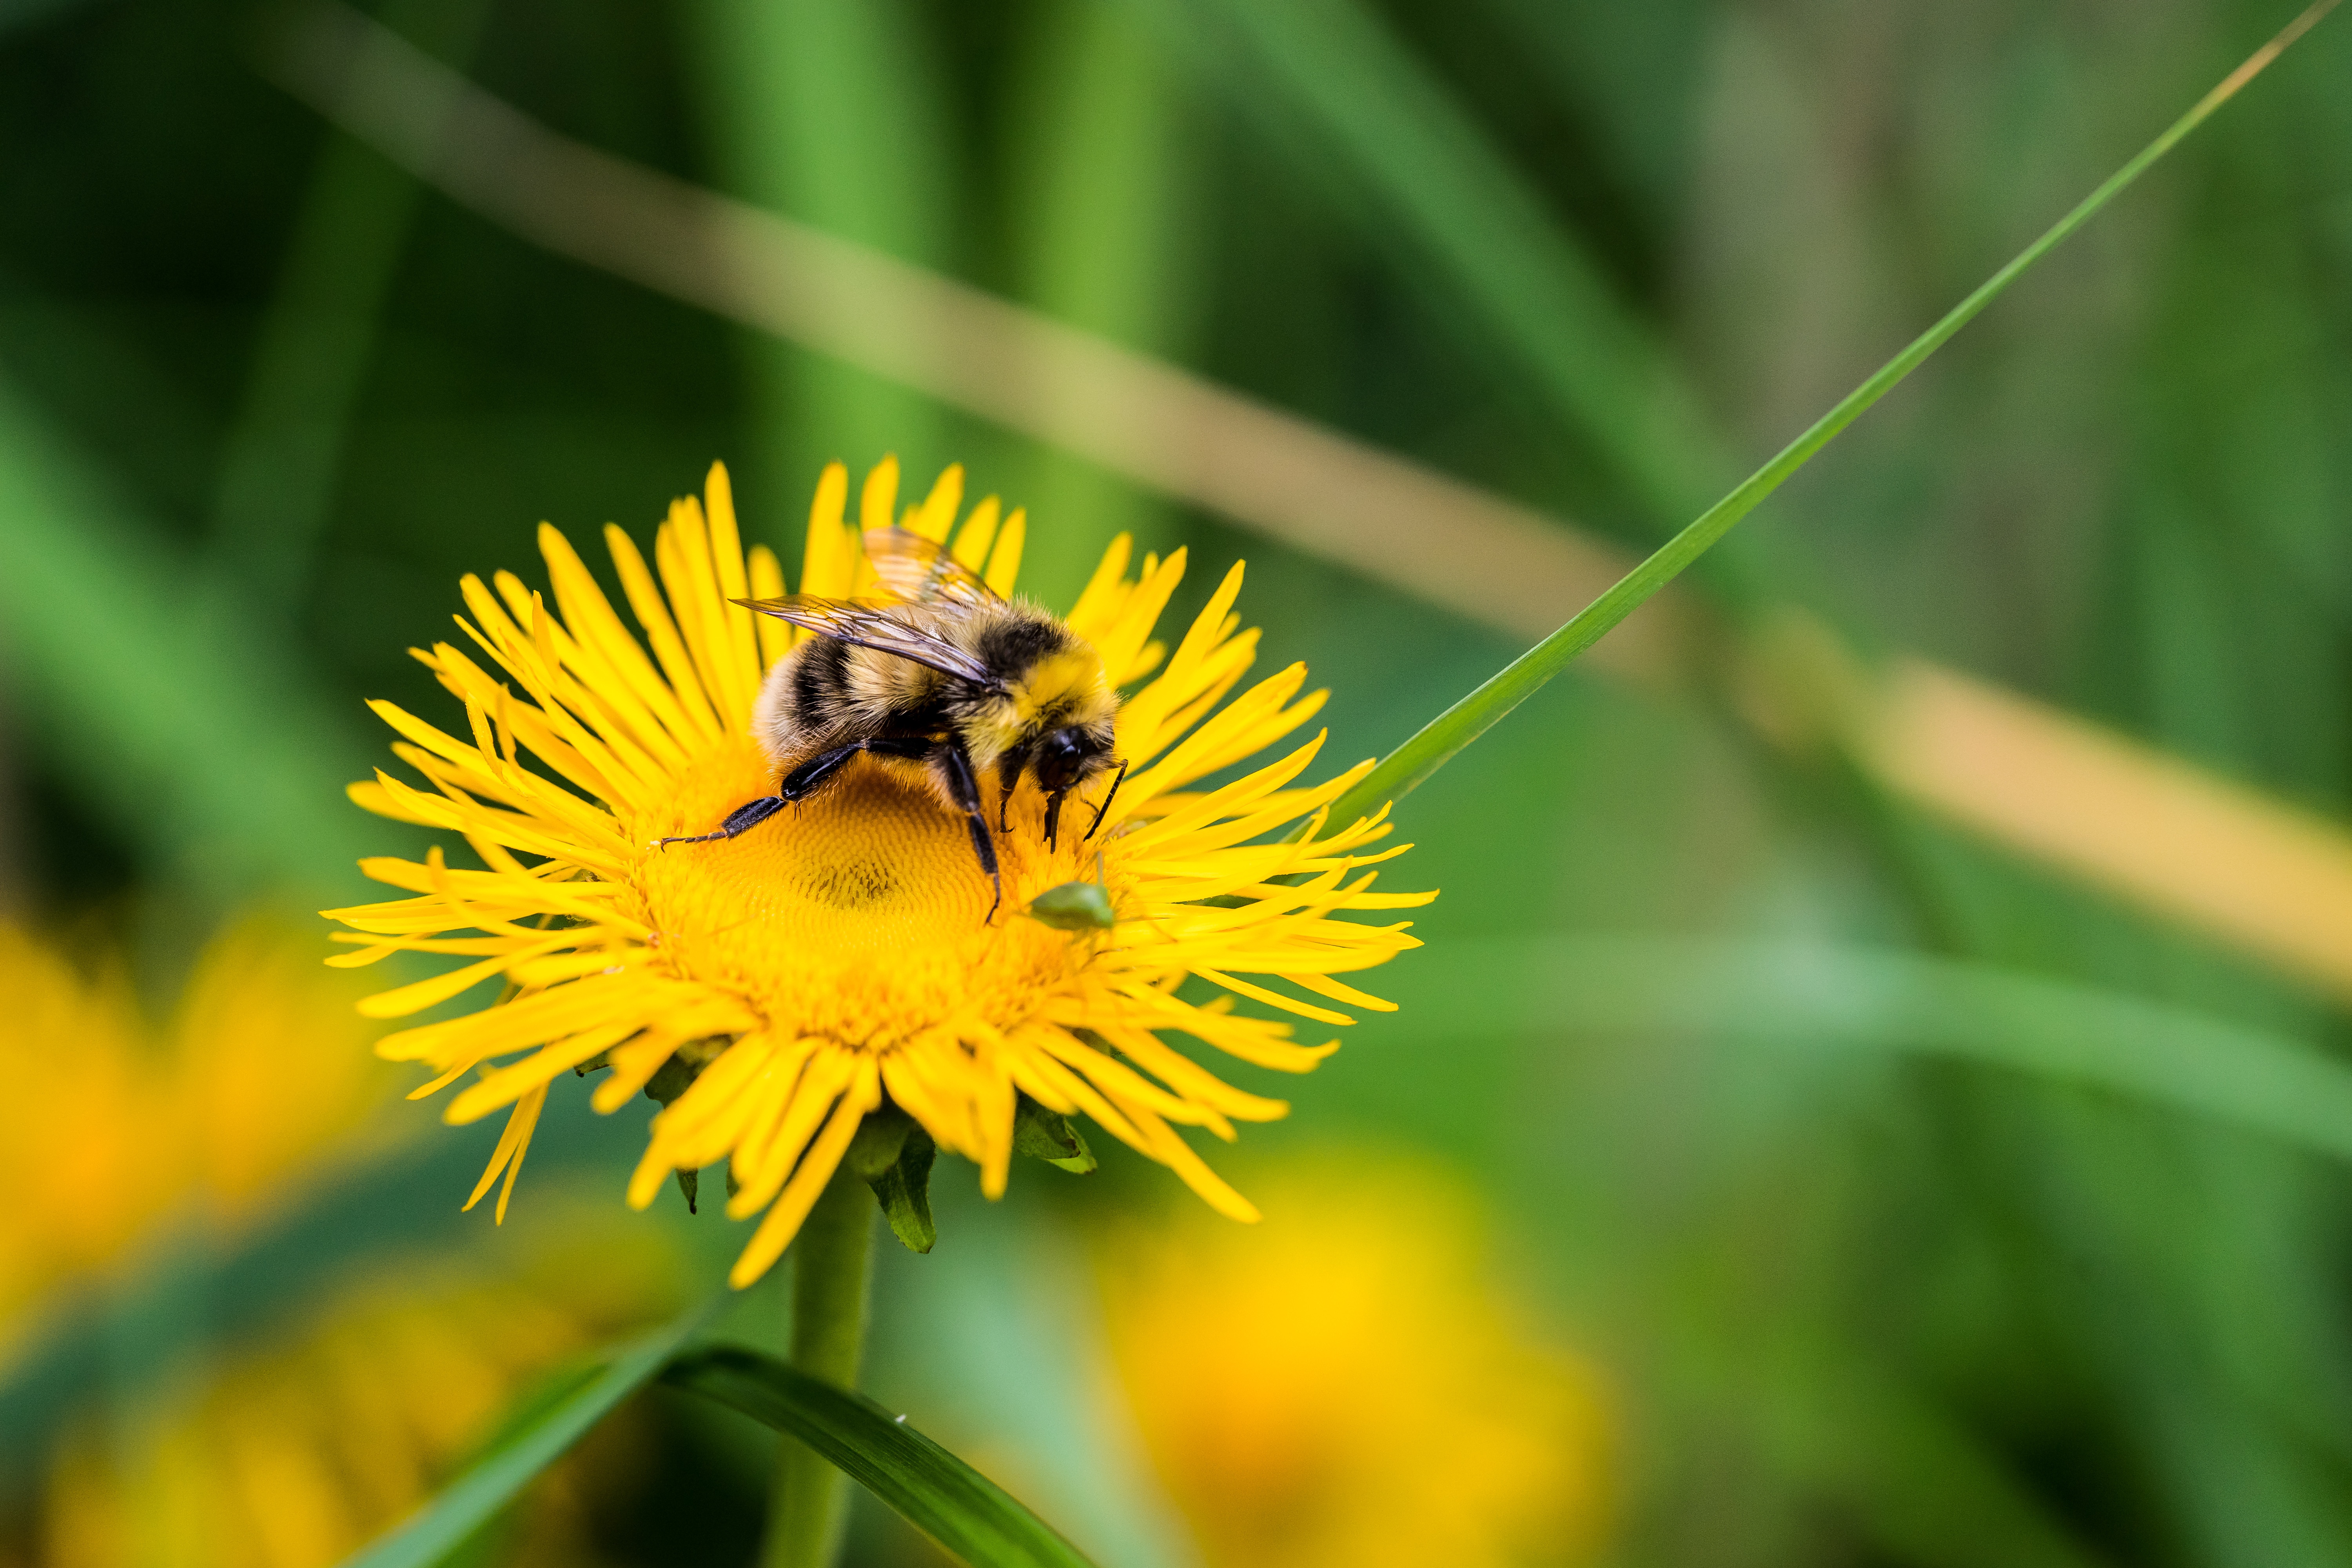
nature, plant, photography, meadow, dandelion, prairie, flower, pollen, green, insect, botany, yellow, flora, fauna, invertebrate, wildflower, close up, bee, bumblebee, nectar, macro photography, honey bee, pollinator, plant stem, membrane winged insect